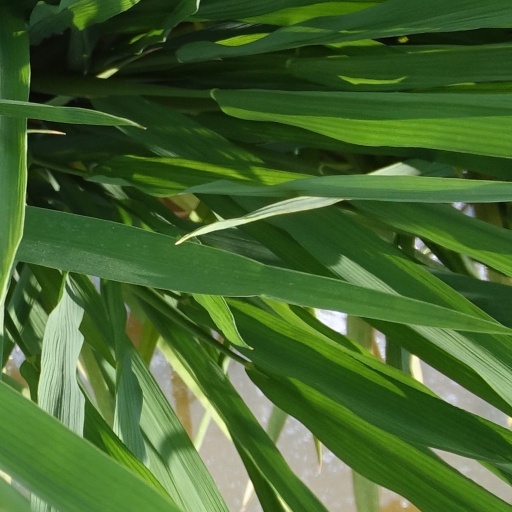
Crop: rice